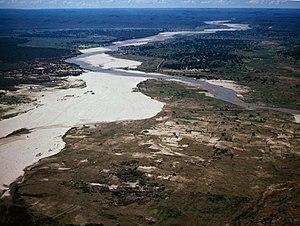
Le delta du Fiherenana en 1989, Sud-Ouest de Madagascar, vue aérienne oblique
Le Fiherenana est un fleuve du versant occidental de Madagascar dans la région Atsimo-Andrefana. Il se jette dans le Canal de Mozambique en formant un delta assez instable en dépit d'une digue de protection contre les inondations. C'est dans ce delta que se situe la ville de Tuléar. Son nom signifierait littéralement : « où l’on revient toujours au point de départ ».